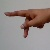
The image shows a hand gesture representing the letter 'P' in Indian Sign Language.